Recondite

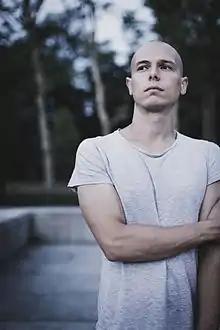
Recondite

Recondite (born "Lorenz Brunner" in Lower Bavaria) is a German musician, techno producer, label owner and sound artist.